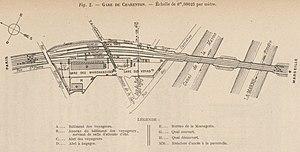
Plan de la gare de Charenton en 1887 après le quadruplement des voies, publié dans la Revue générale des chemins de fer.
La collision ferroviaire de Charenton a eu lieu le lundi 5 septembre 1881, à 9 h 47, sur le réseau du PLM, dans la gare de cette commune du département de la Seine, aujourd'hui limitrophe de Paris. Elle a révélé de nombreuses lacunes dans la sécurité du fonctionnement des chemins de fer et suscité l'émotion par son lourd bilan de 22 morts et 81 blessés.